29th Marine Regiment (United States)

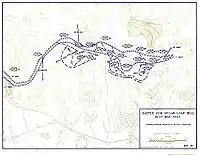
Map of the battle of Sugar Loaf Hill

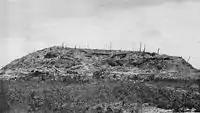
Sugar Loaf Hill as seen from the north

The hill was part of a complex of three hills that formed the western anchor of General Mitsuru Ushijima's Shuri Line defense. Originally the objective of the 22nd Marine Regiment, the 29th would relieve them on 16 May and would sustain heavy casualties over the course of the next few days while taking the hill. They made numerous frontal assaults on the hill and finally secured it on 18 May but in the process they sustained so many casualties that they were rendered combat ineffective and would eventually be relieved by the 4th Marine Regiment before the push into Naha. The fighting was so intense that during the relief in place the 4th Marines sustained 70 casualties.